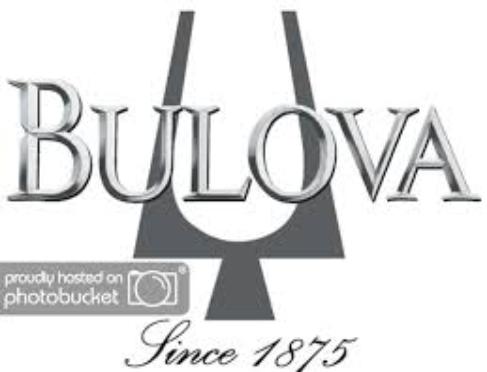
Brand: Bulova
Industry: Clothes